Pechersky Ascension Monastery

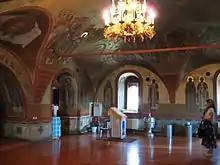
In the refectory section of the Ascension Cathedral

The belfry of the Ascension Cathedral (which also serves as a clock tower) is noticeably out of plumb. It has been leaning almost since the time it was originally constructed.